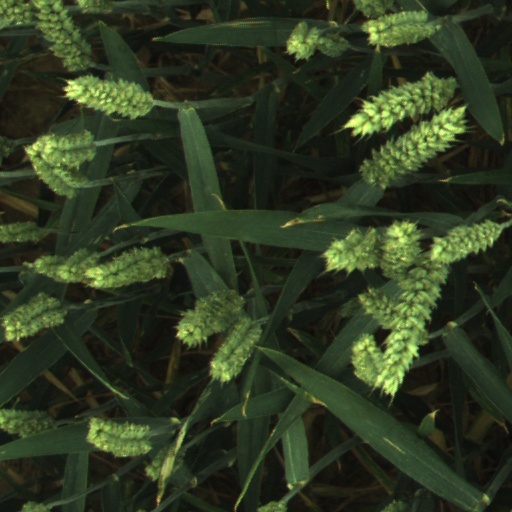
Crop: wheat